Mariquita (dancer)

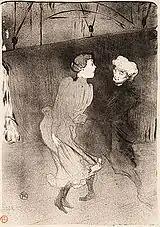
Emilienne d’Alençon and Mariquita, lithograph by Toulouse-Lautrec (1893)

Mariquita, often referred to as Madame Mariquita, (1838/40–1922) was an Algerian-born dancer who became a ballerina, and later a successful choreographer and ballet mistress at various theatres in Paris from the 1870s until 1920. Though best known for her work at the Opéra-Comique, where she was a trailblazer in modernizing French ballet during the 1900s and 1910s, Mariquita also staged popular ballets and divertissements for boulevard theatres and music halls throughout her life. Highly prolific, she created almost 300 ballets over a span of 50 years. While her life and work are not well documented in modern ballet history, contemporaries regarded her as one of the best choreographers of her time, lauding her as “French Fokine,” “model of choreographers,” and “most artistic of all dance-mistresses.”